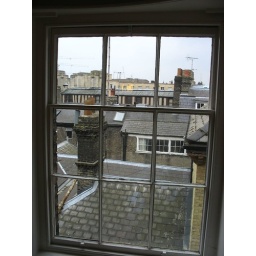
The olde-tyme windows and roofs outside Dr. Bergemann's office in Boar Court, Trinity.